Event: Nepal Earthquake
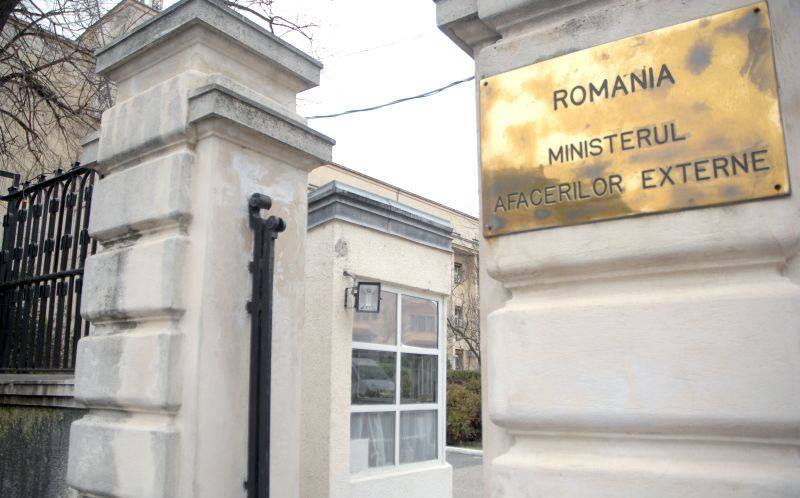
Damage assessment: no_damage